Haji Abdul Qadeer

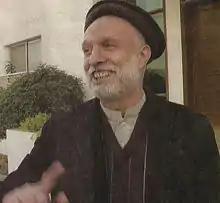
Qadeer in 2002

Hajji Abdul Qadeer (– 6 July 2002) was an Afghan politician and prominent Northern Alliance leader who fought the Taliban during the Third Afghan Civil War. Originally a commander of the Hezb-i Islami Khalis faction during the Soviet–Afghan War, he then served as governor of Nangarhar Province, the head of the Eastern Afghanistan Shura, and later Vice President of Afghanistan and Minister of Public Works in the administration of Hamid Karzai from 19 June 2002 until his assassination on 6 July 2002. He was the older brother of fellow anti-Soviet and Northern Alliance commander Abdul Haq, who was assassinated in late 2001 by the Taliban.